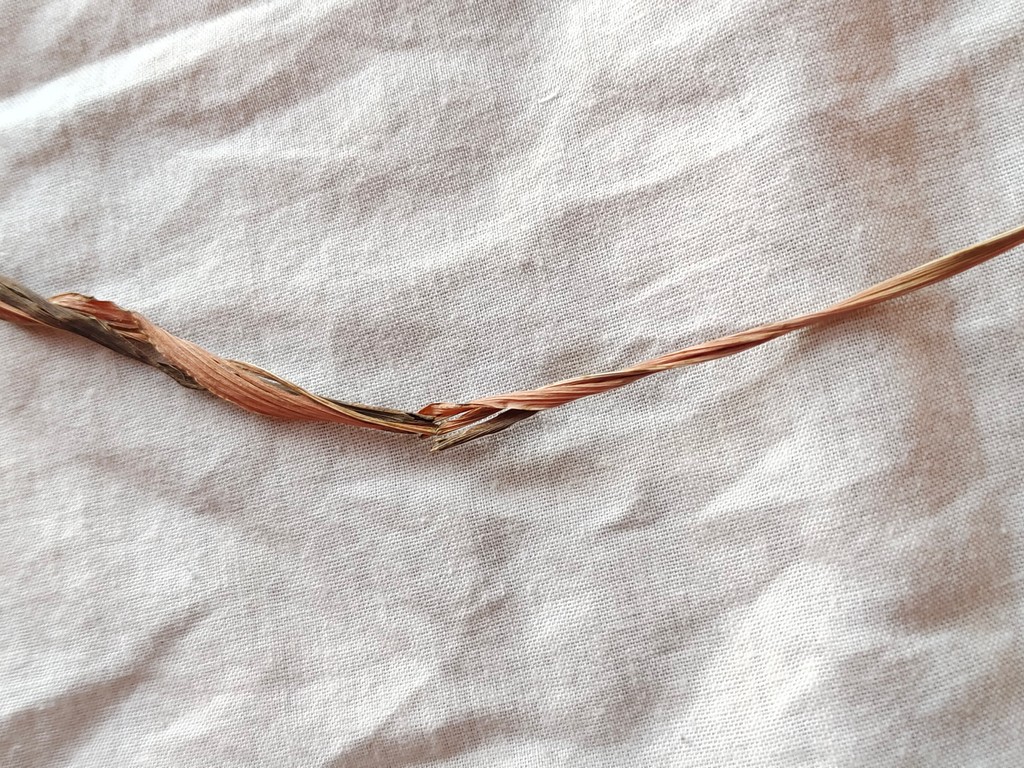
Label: Dried